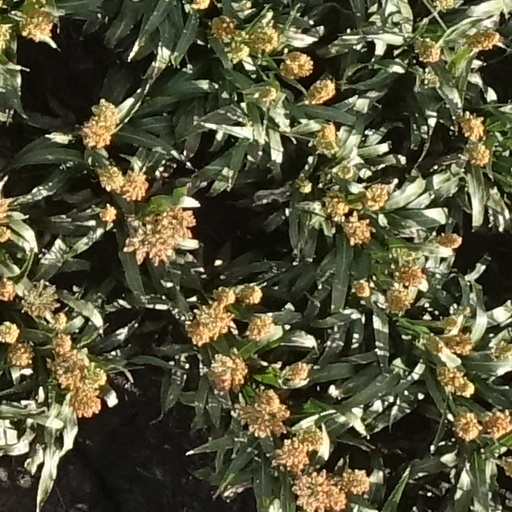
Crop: sorghum